Mr. Market

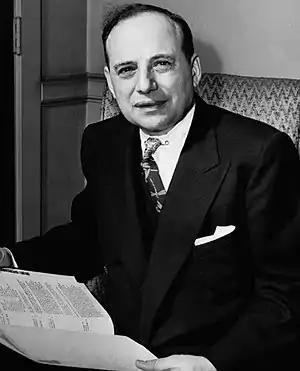
Mr. Market is an allegory created by investor Benjamin Graham.

Mr. Market is an allegory created by investor Benjamin Graham to describe what he believed were the irrational or contradictory traits of the stock market and the risks of following groupthink. Mr. Market was first introduced in his 1949 book, "The Intelligent Investor".